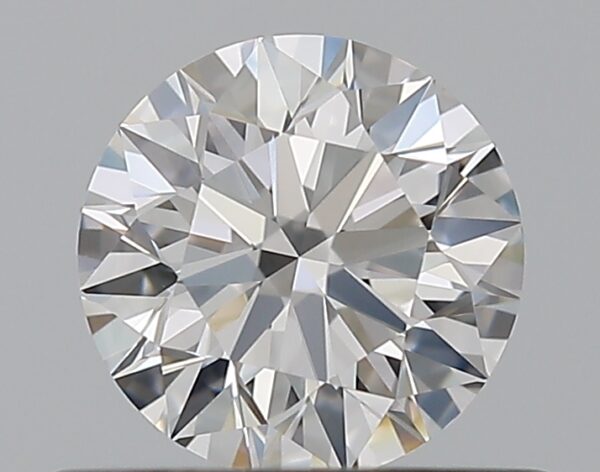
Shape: round
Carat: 0.53
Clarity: IF
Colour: D
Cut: EX
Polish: EX
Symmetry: EX
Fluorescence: M
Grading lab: GIA
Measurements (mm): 5.16 x 5.18 x 3.21